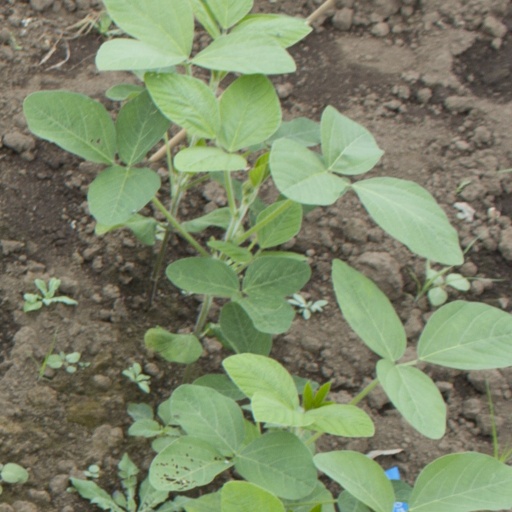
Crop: soybean